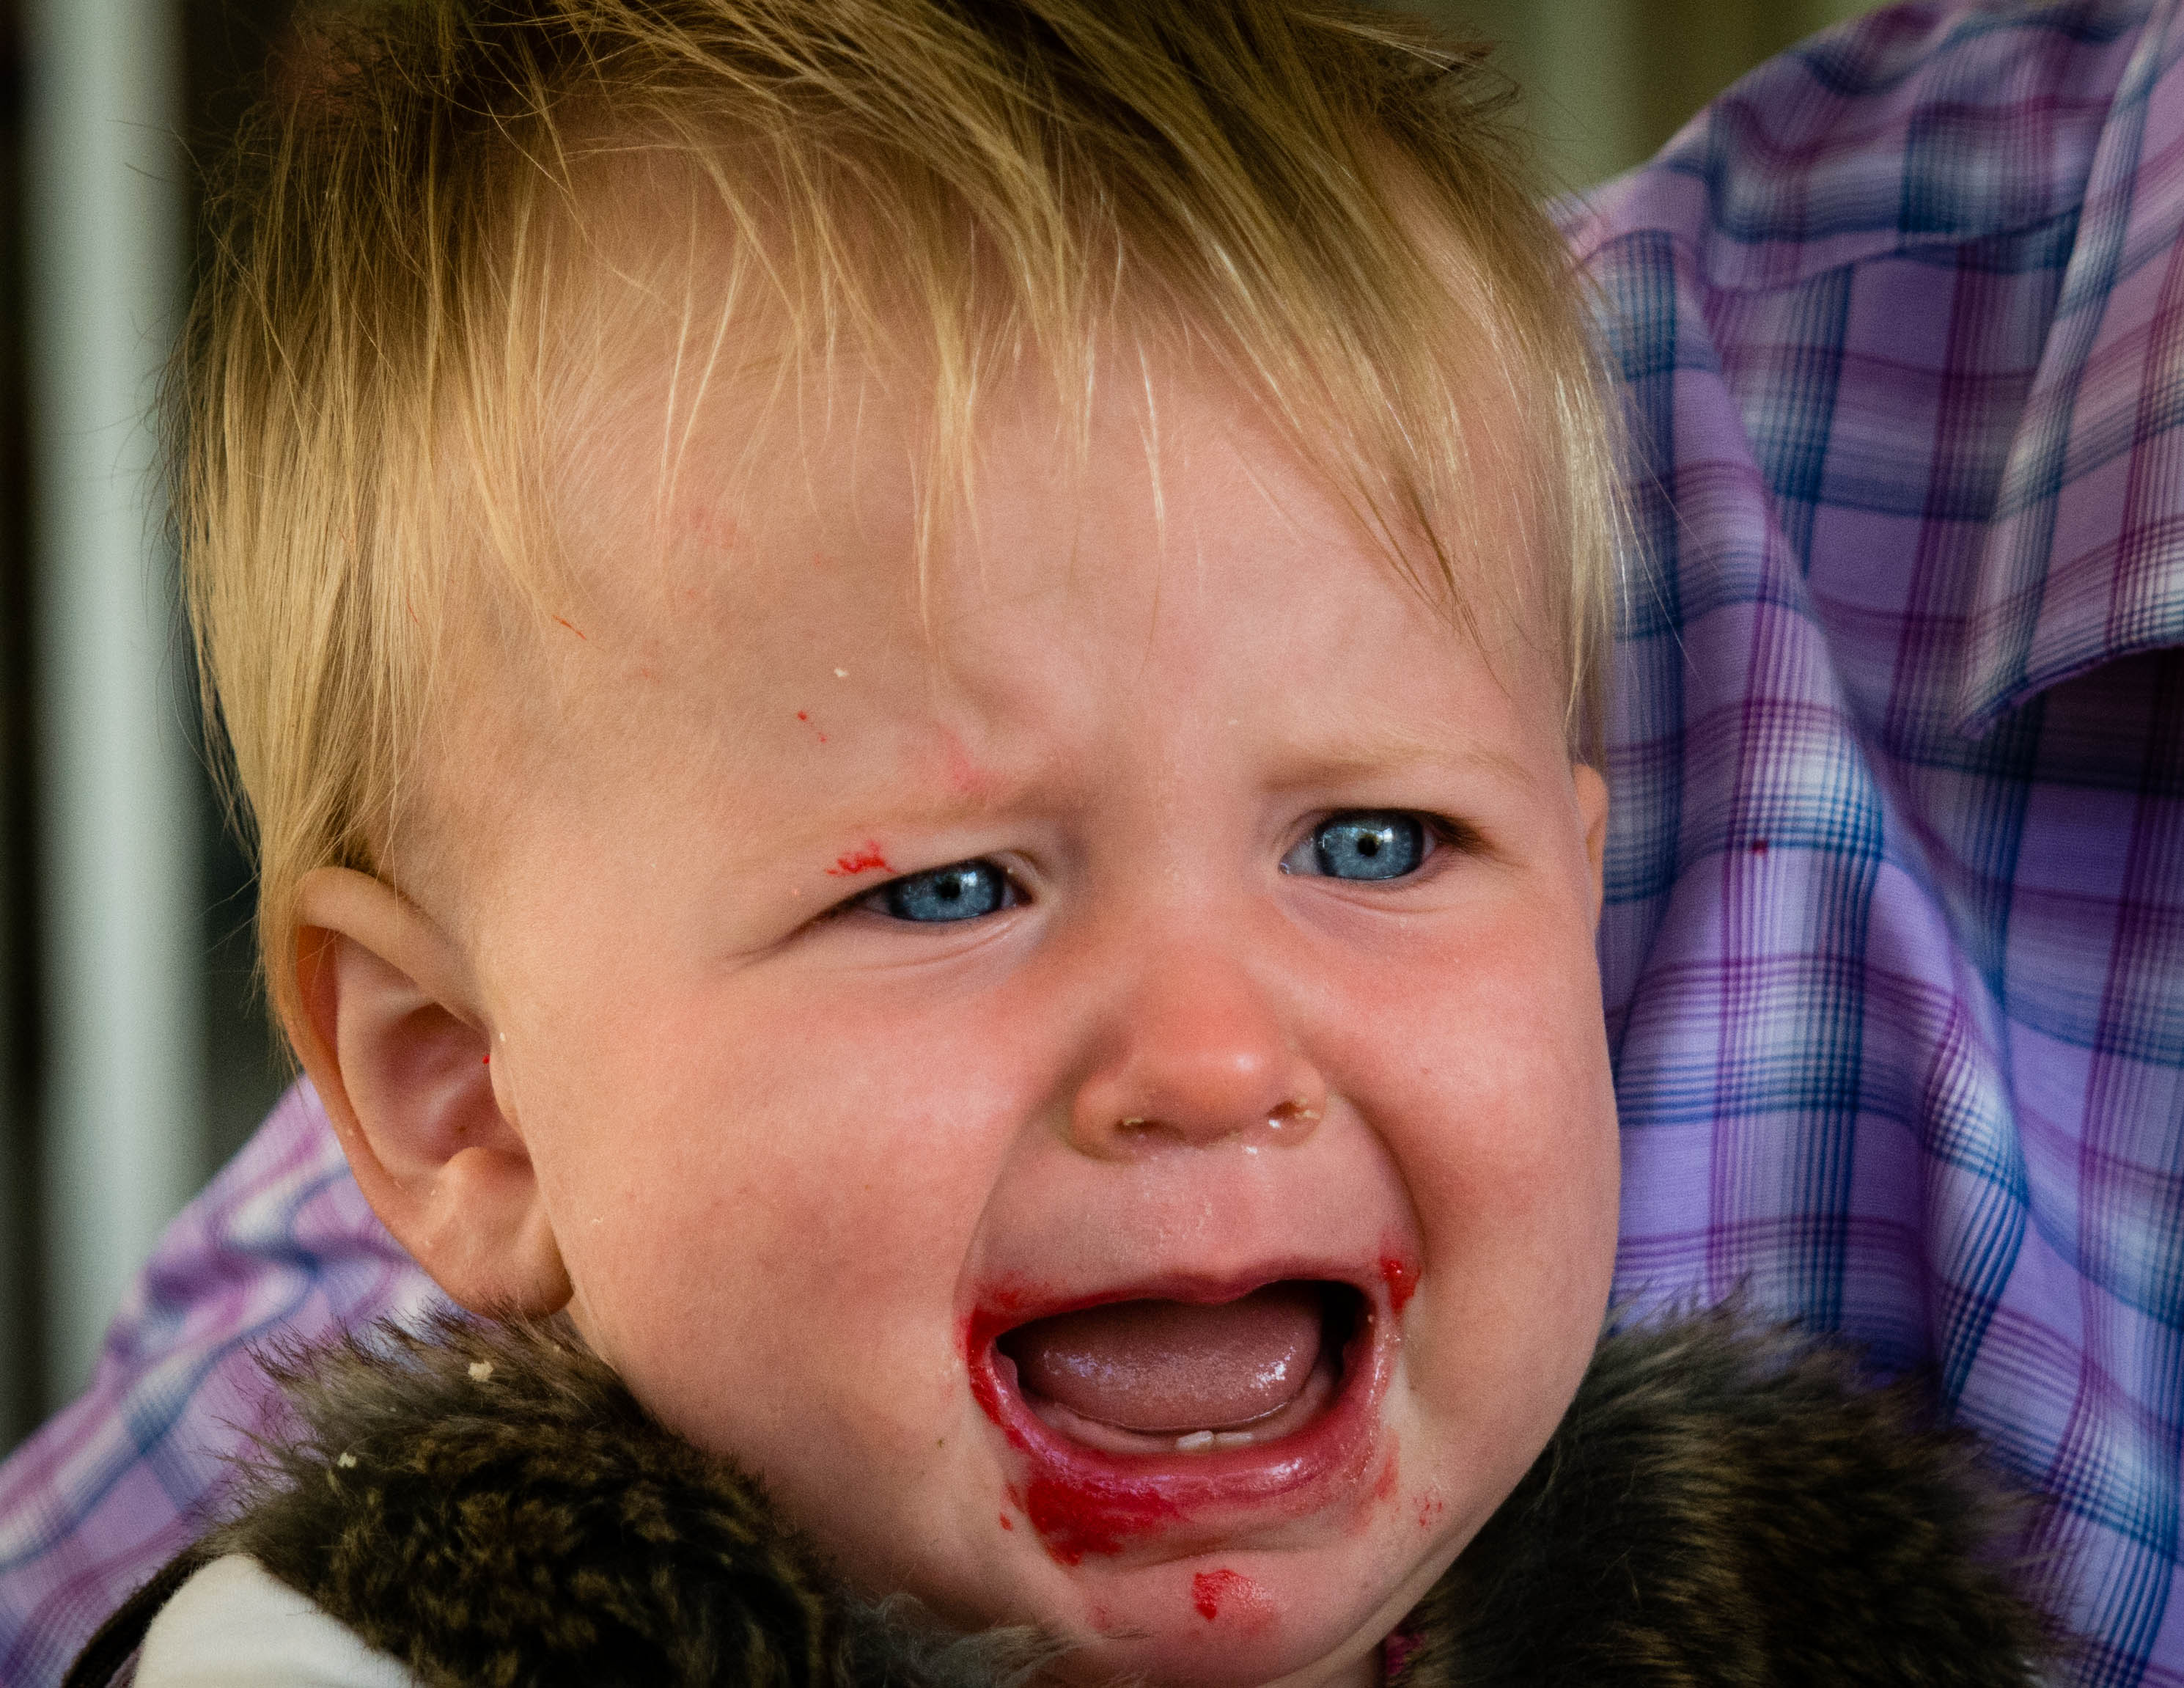
person, people, portrait, child, ear, facial expression, smile, mouth, close up, human body, face, eating, nose, infant, toddler, eye, head, skin, organ, laughter, tooth, emotion